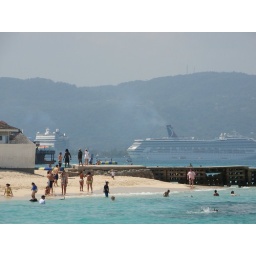
Cornwall beach on cruise ship day in Montego Bay.View Large.